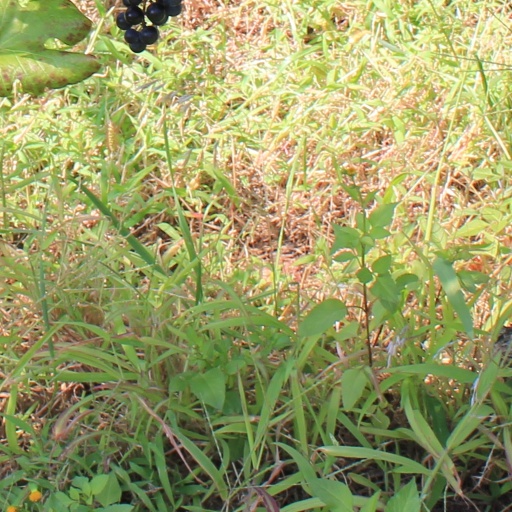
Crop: grape